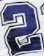
Number: 2